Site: brandenburg
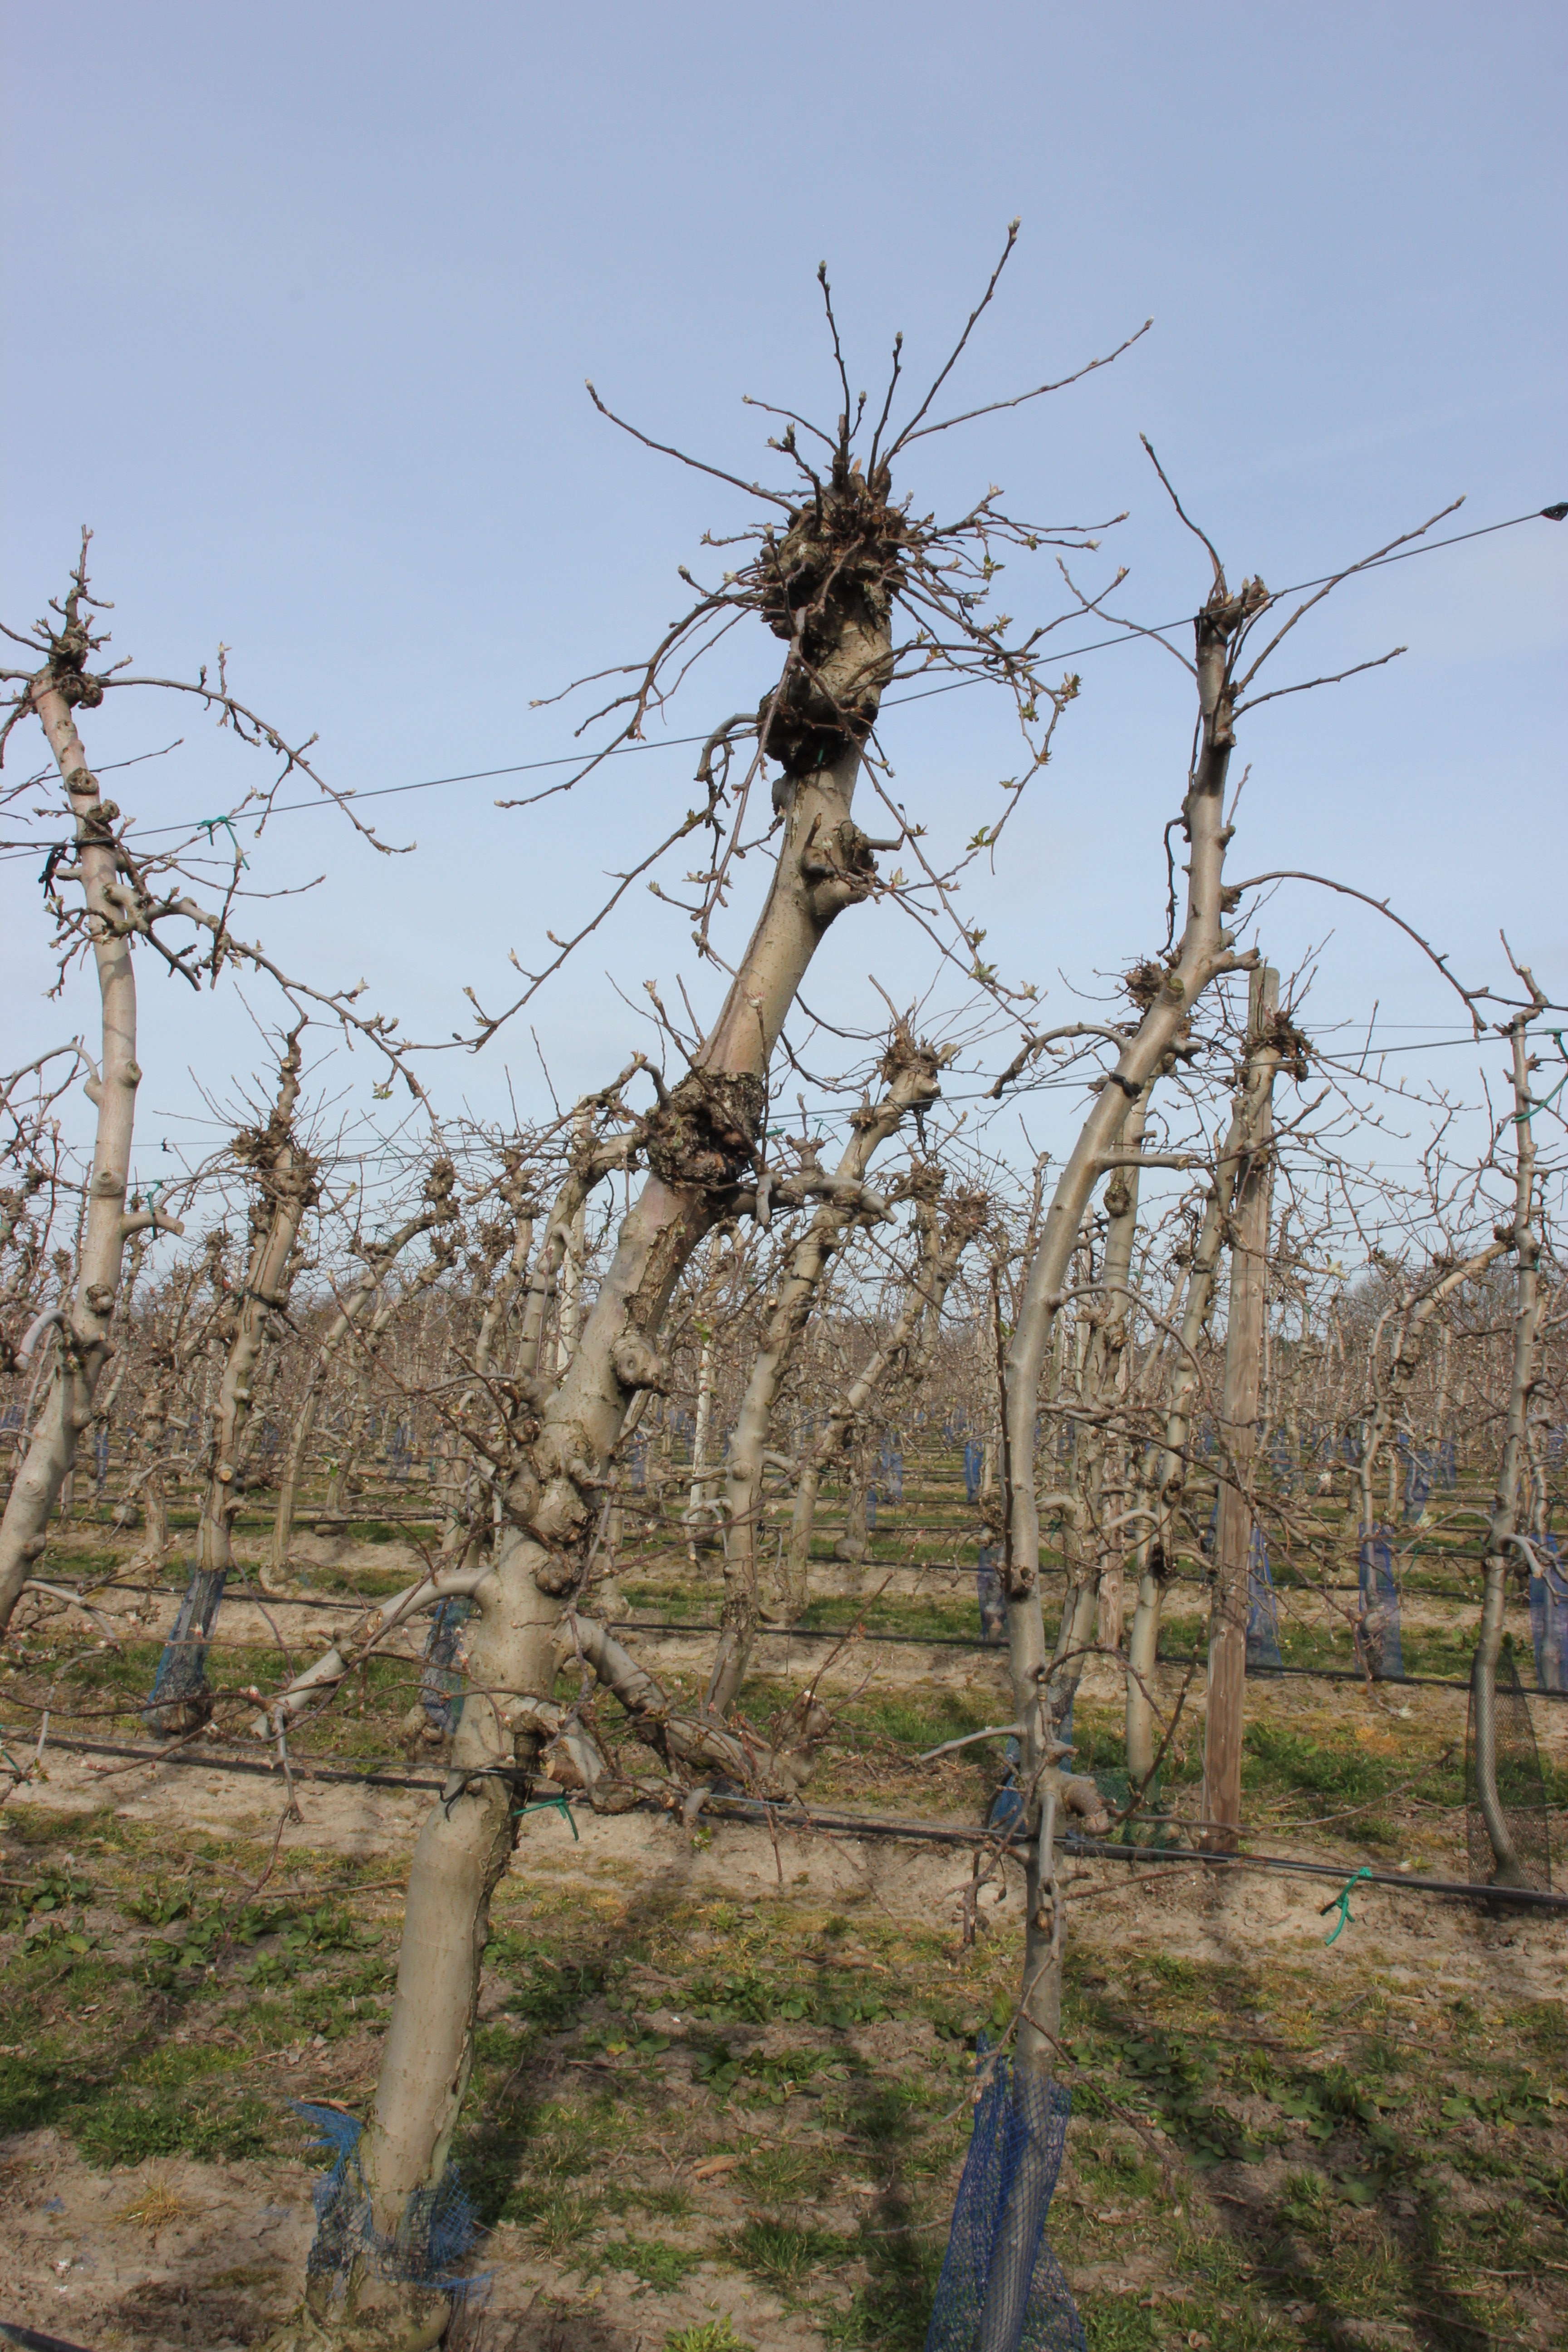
Growth stage (BBCH 54): Inflorescence emergence